Psychotria viridis

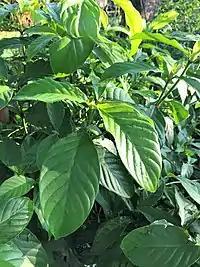
Psychotria viridis leaves

Leaves are opposite in arrangement (i.e., produced in pairs along the stems), generally by , in outline generally elliptic or often widest above the middle, usually sharply angled at base and apex, papery in texture, overall smooth or infrequently with microscopic plant hairs on the lower surface, have 5–10 pairs of secondary veins, and on the lower surface usually have foveolae (see next item). The leaves are borne on petioles (i.e., leaf stalks) generally long. When dry, the leaves of "Psychotria viridis" usually are gray or reddish brown and are similar to those of a few other New World species of "Psychotria".